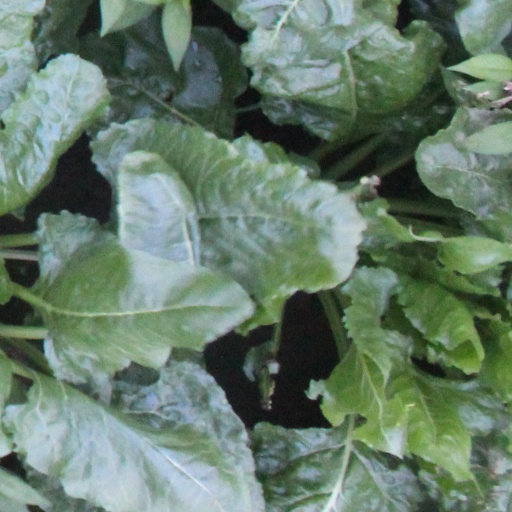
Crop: sugar beet